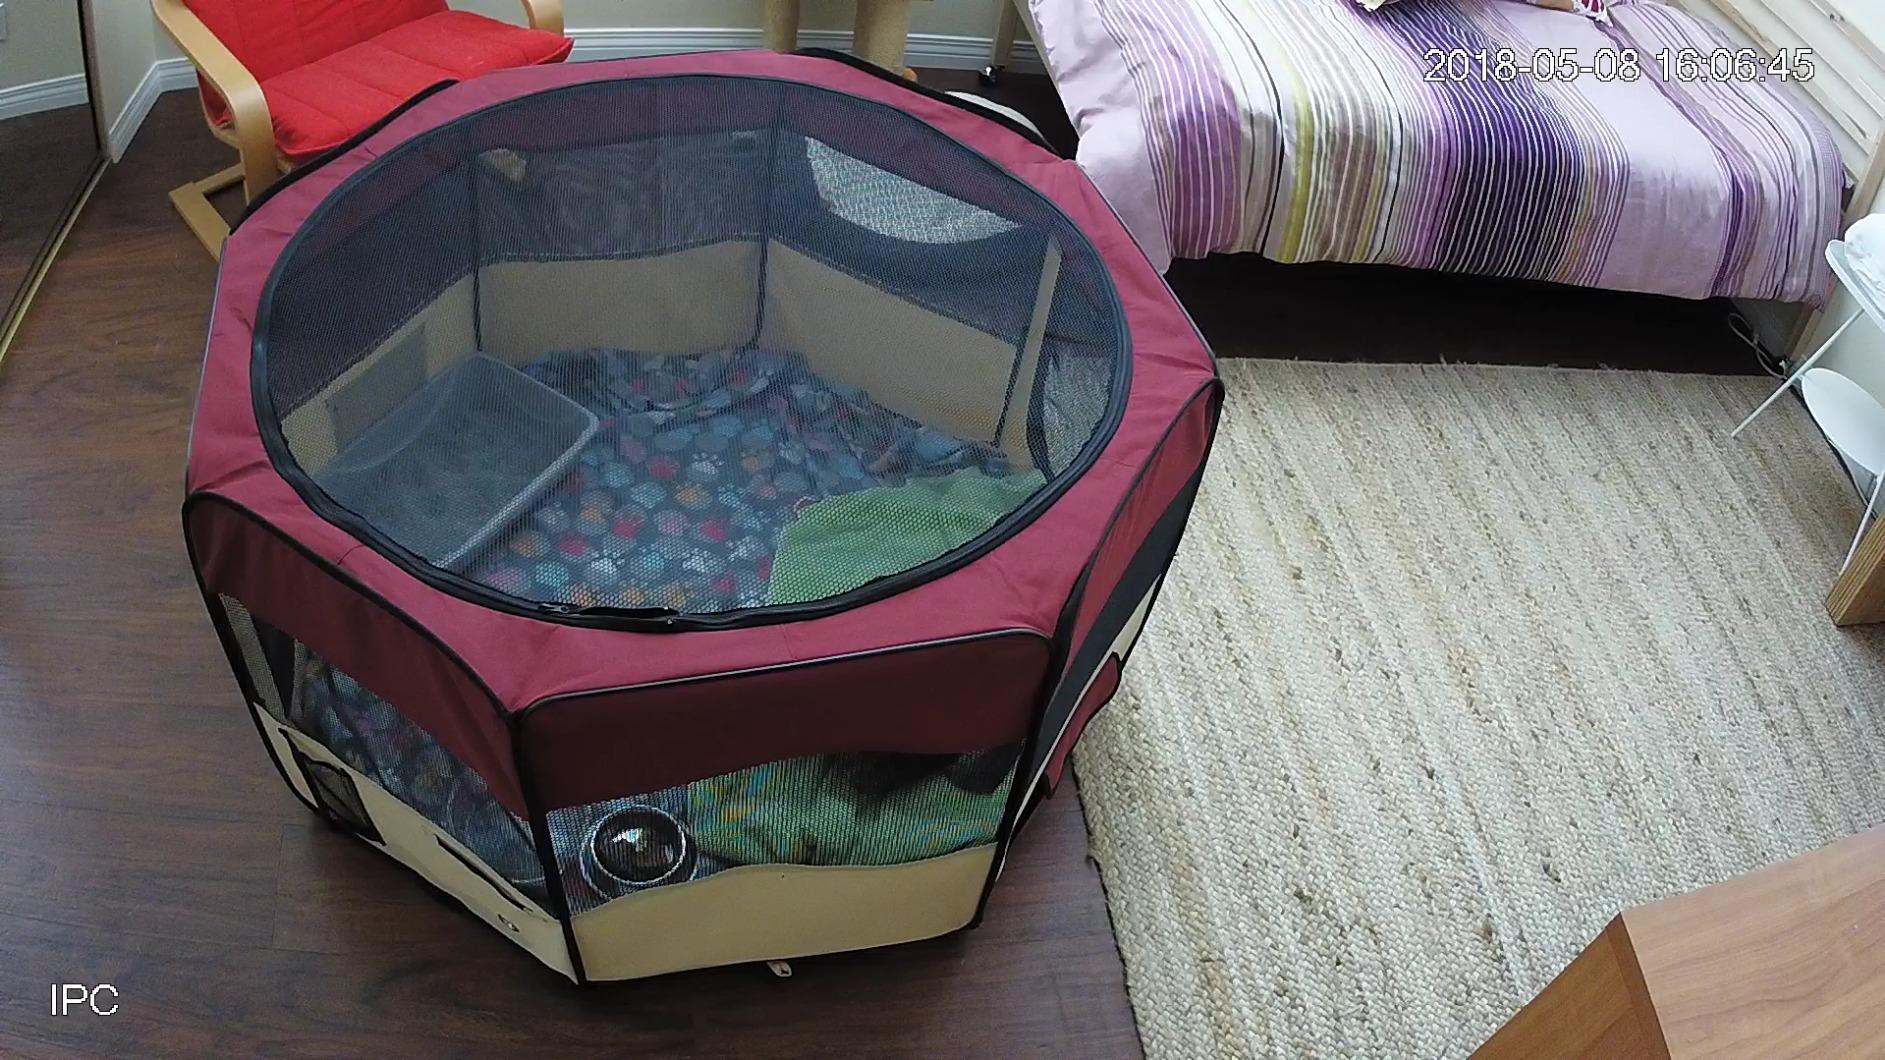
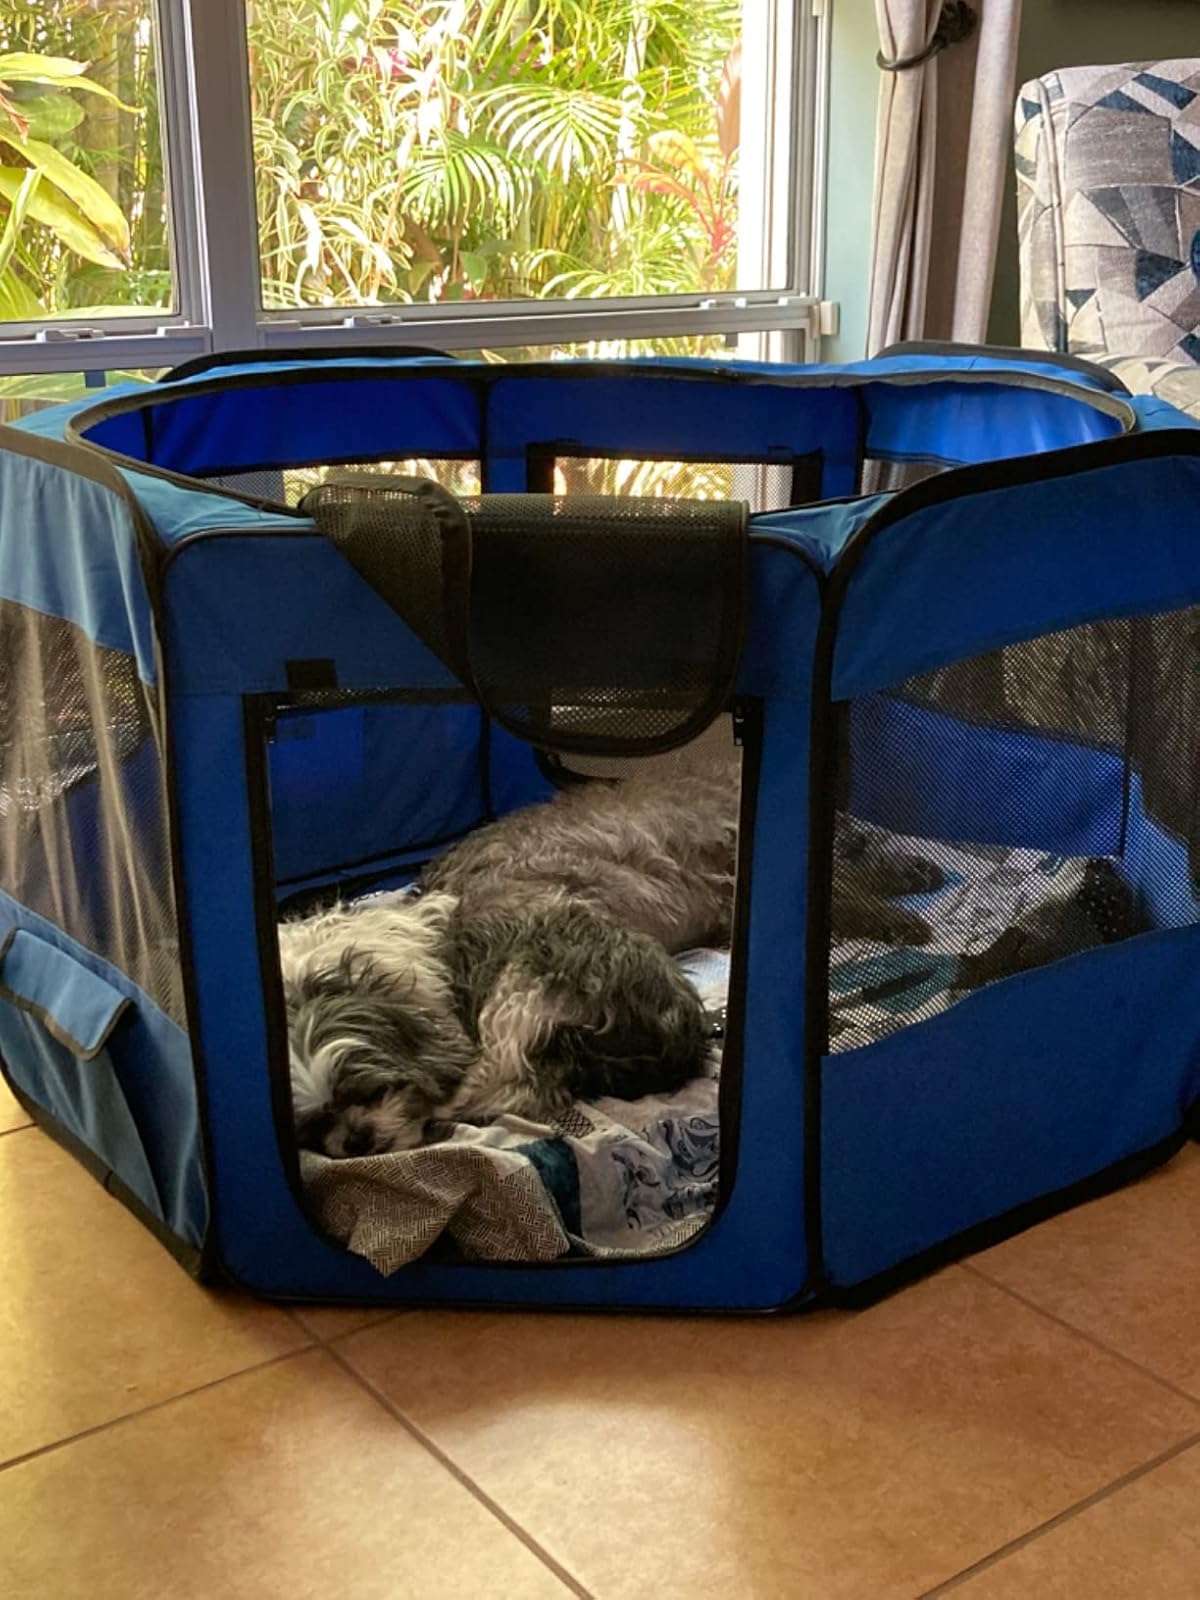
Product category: items_kennel
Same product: no